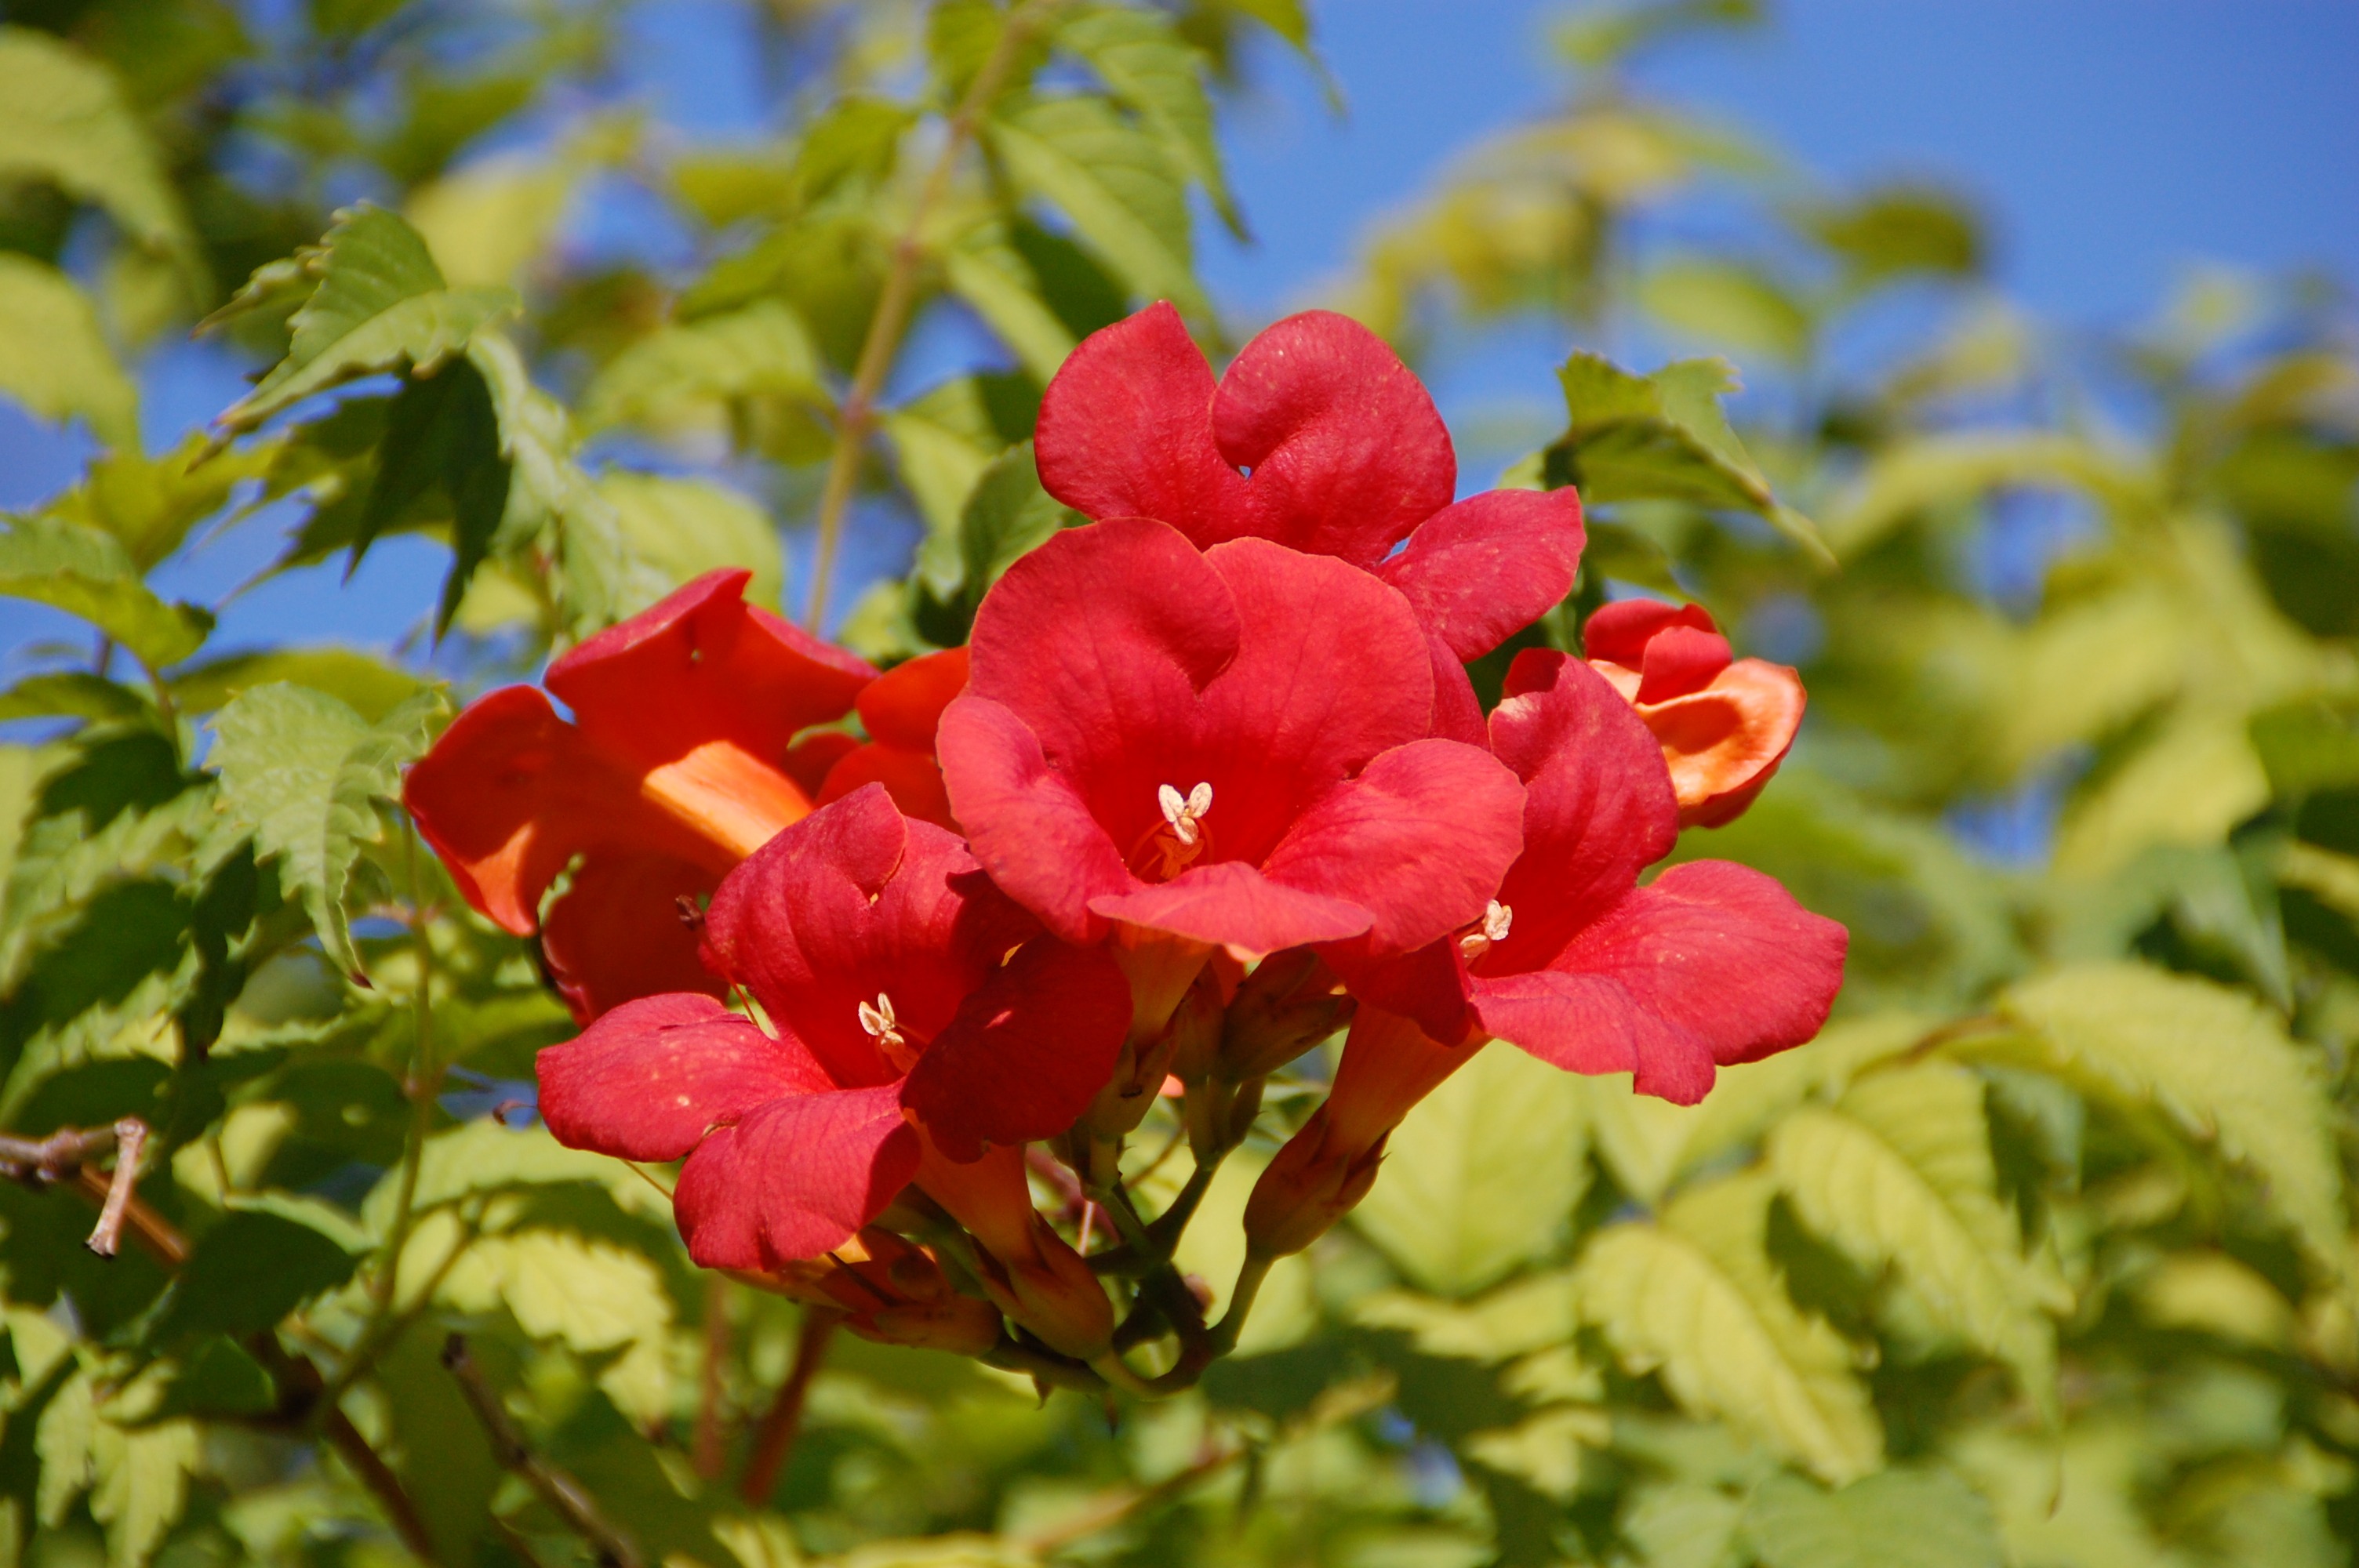
nature, blossom, plant, leaf, flower, petal, rose, red, botany, garden, flora, wildflower, flowers, shrub, macro photography, flowering plant, rose family, annual plant, land plant